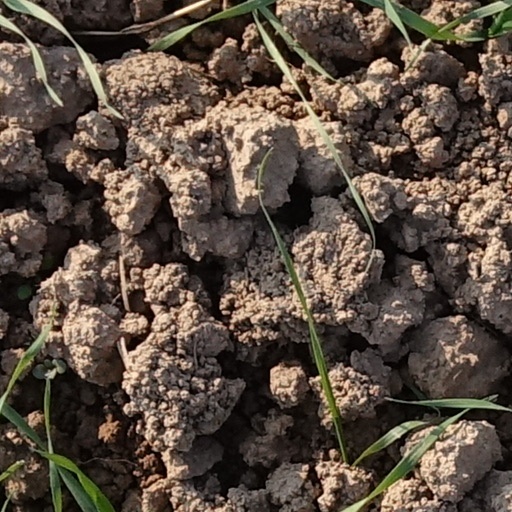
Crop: wheat